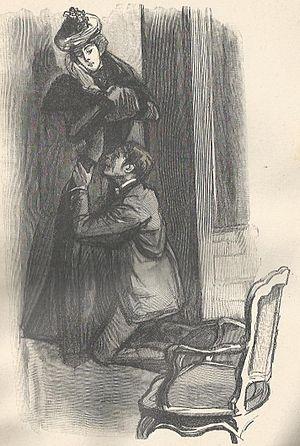
Illustration de Georges Jeanniot (1848-1934) pour ""Le Calvaire"", roman d'Octave Mirbeau (1848-1917). Éditions Ollendorff, 1901."
Jean Mintié est le personnage principal et le narrateur du roman français d’Octave Mirbeau, Le Calvaire, inspiré par la liaison entretenue par le romancier, de 1880 à 1884, avec une femme galante nommée Judith Vinmer.